Ida Hunt Udall

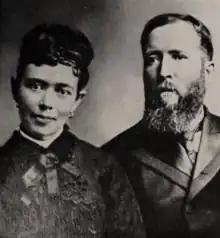
Ida Udall "(left);" David Udall "(right)"

Hunt and the Udalls journeyed by way of the "Honeymoon Trail" leading from Snowflake to St. George. On the way, Hunt conducted herself cautiously, hoping to avoid offending Ella Udall who remained ambivalent about the plural marriage. To portray this in her diary, Hunt used romantic tropes that dramatized the difficult emotions she felt around David and Ella. After a three-week trip, they arrived in St. George, and Ida Hunt married David Udall with Ella present in the St. George Temple on May 25, 1882.